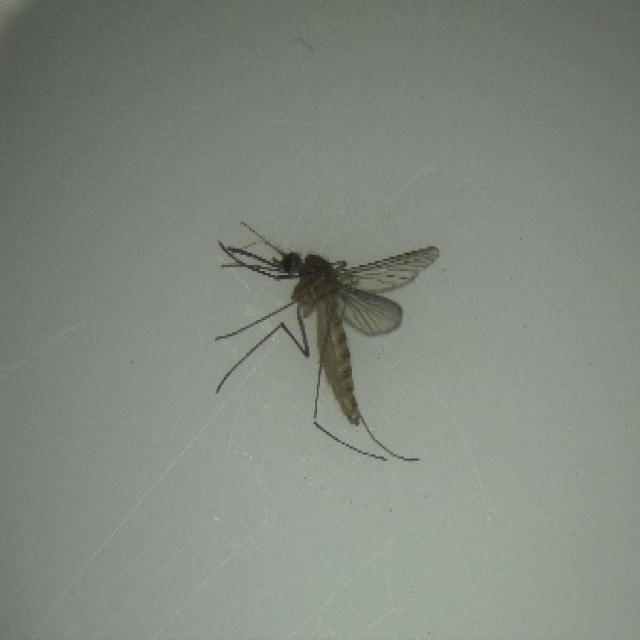
Species: culex_pipiens